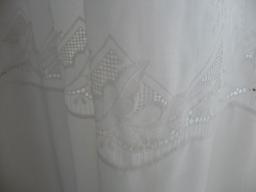
Label: Background_without_leaves